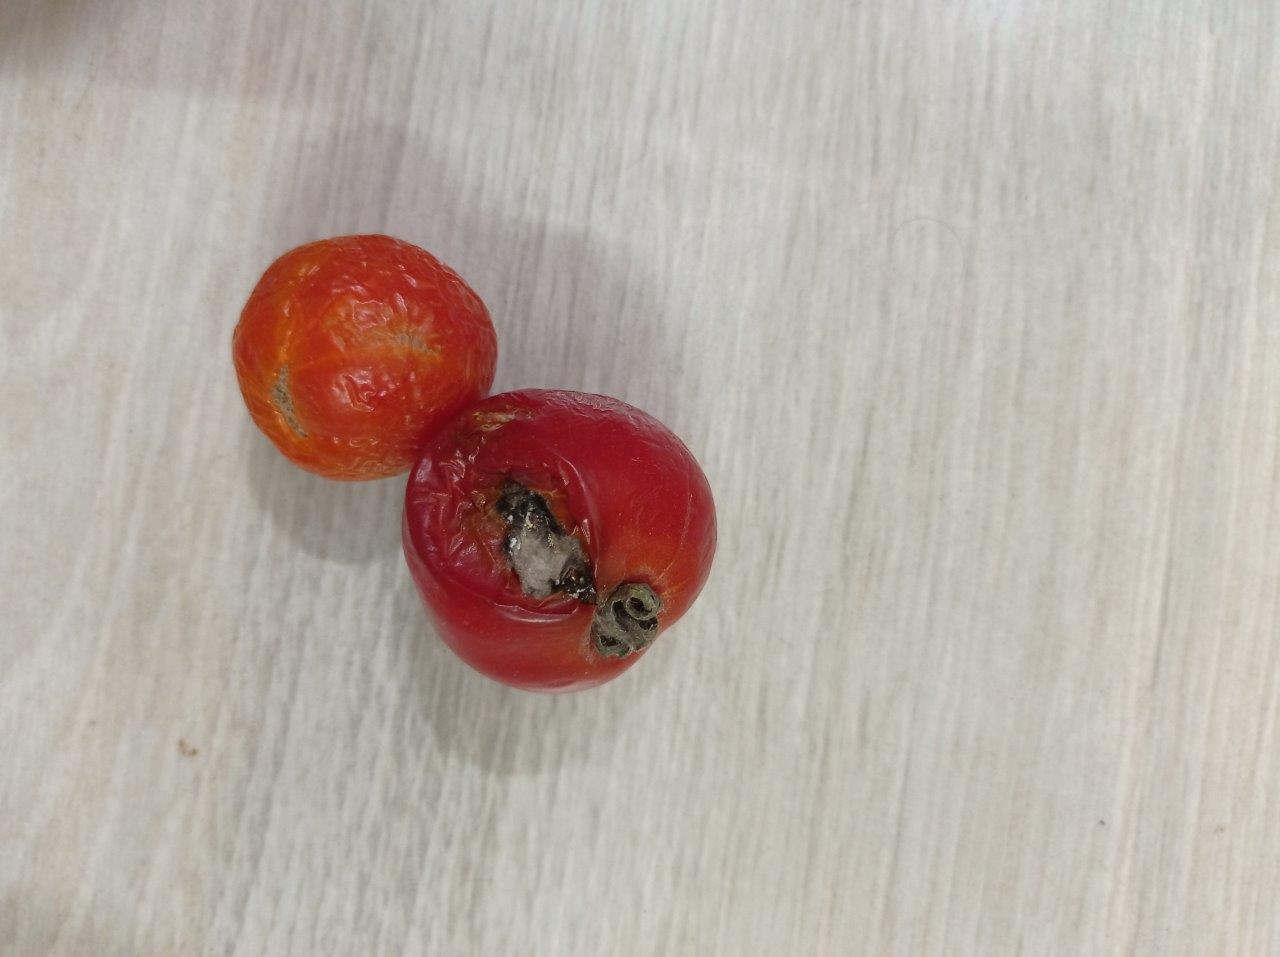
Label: Rotten